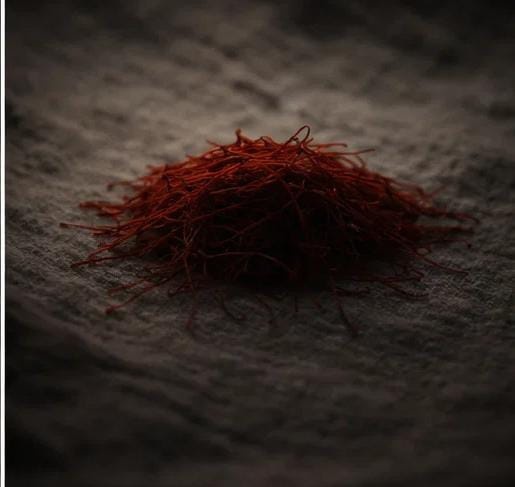
Saffron quality class: mogra